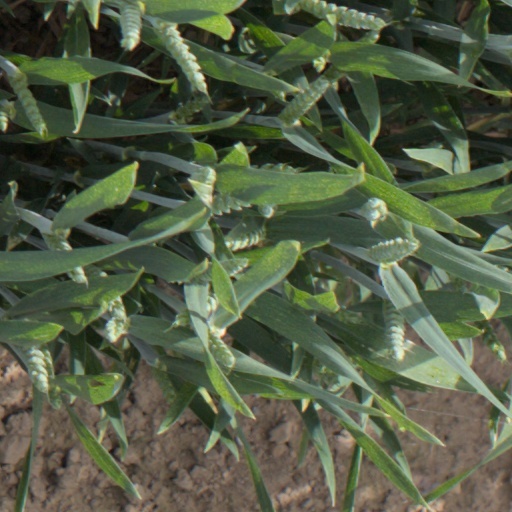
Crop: wheat